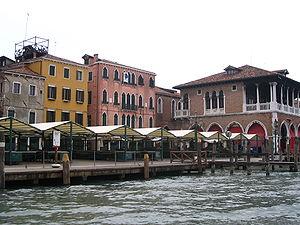
Le Grand Canal est la principale artère maritime qui traverse Venise, en Italie.